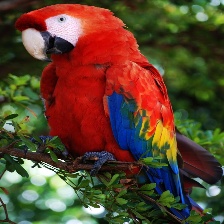
Species: SCARLET MACAW
Scientific name: ARA MACAO
ImageNet parent category: macaw